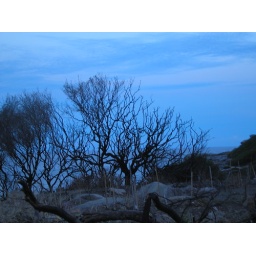
bush under blue sky